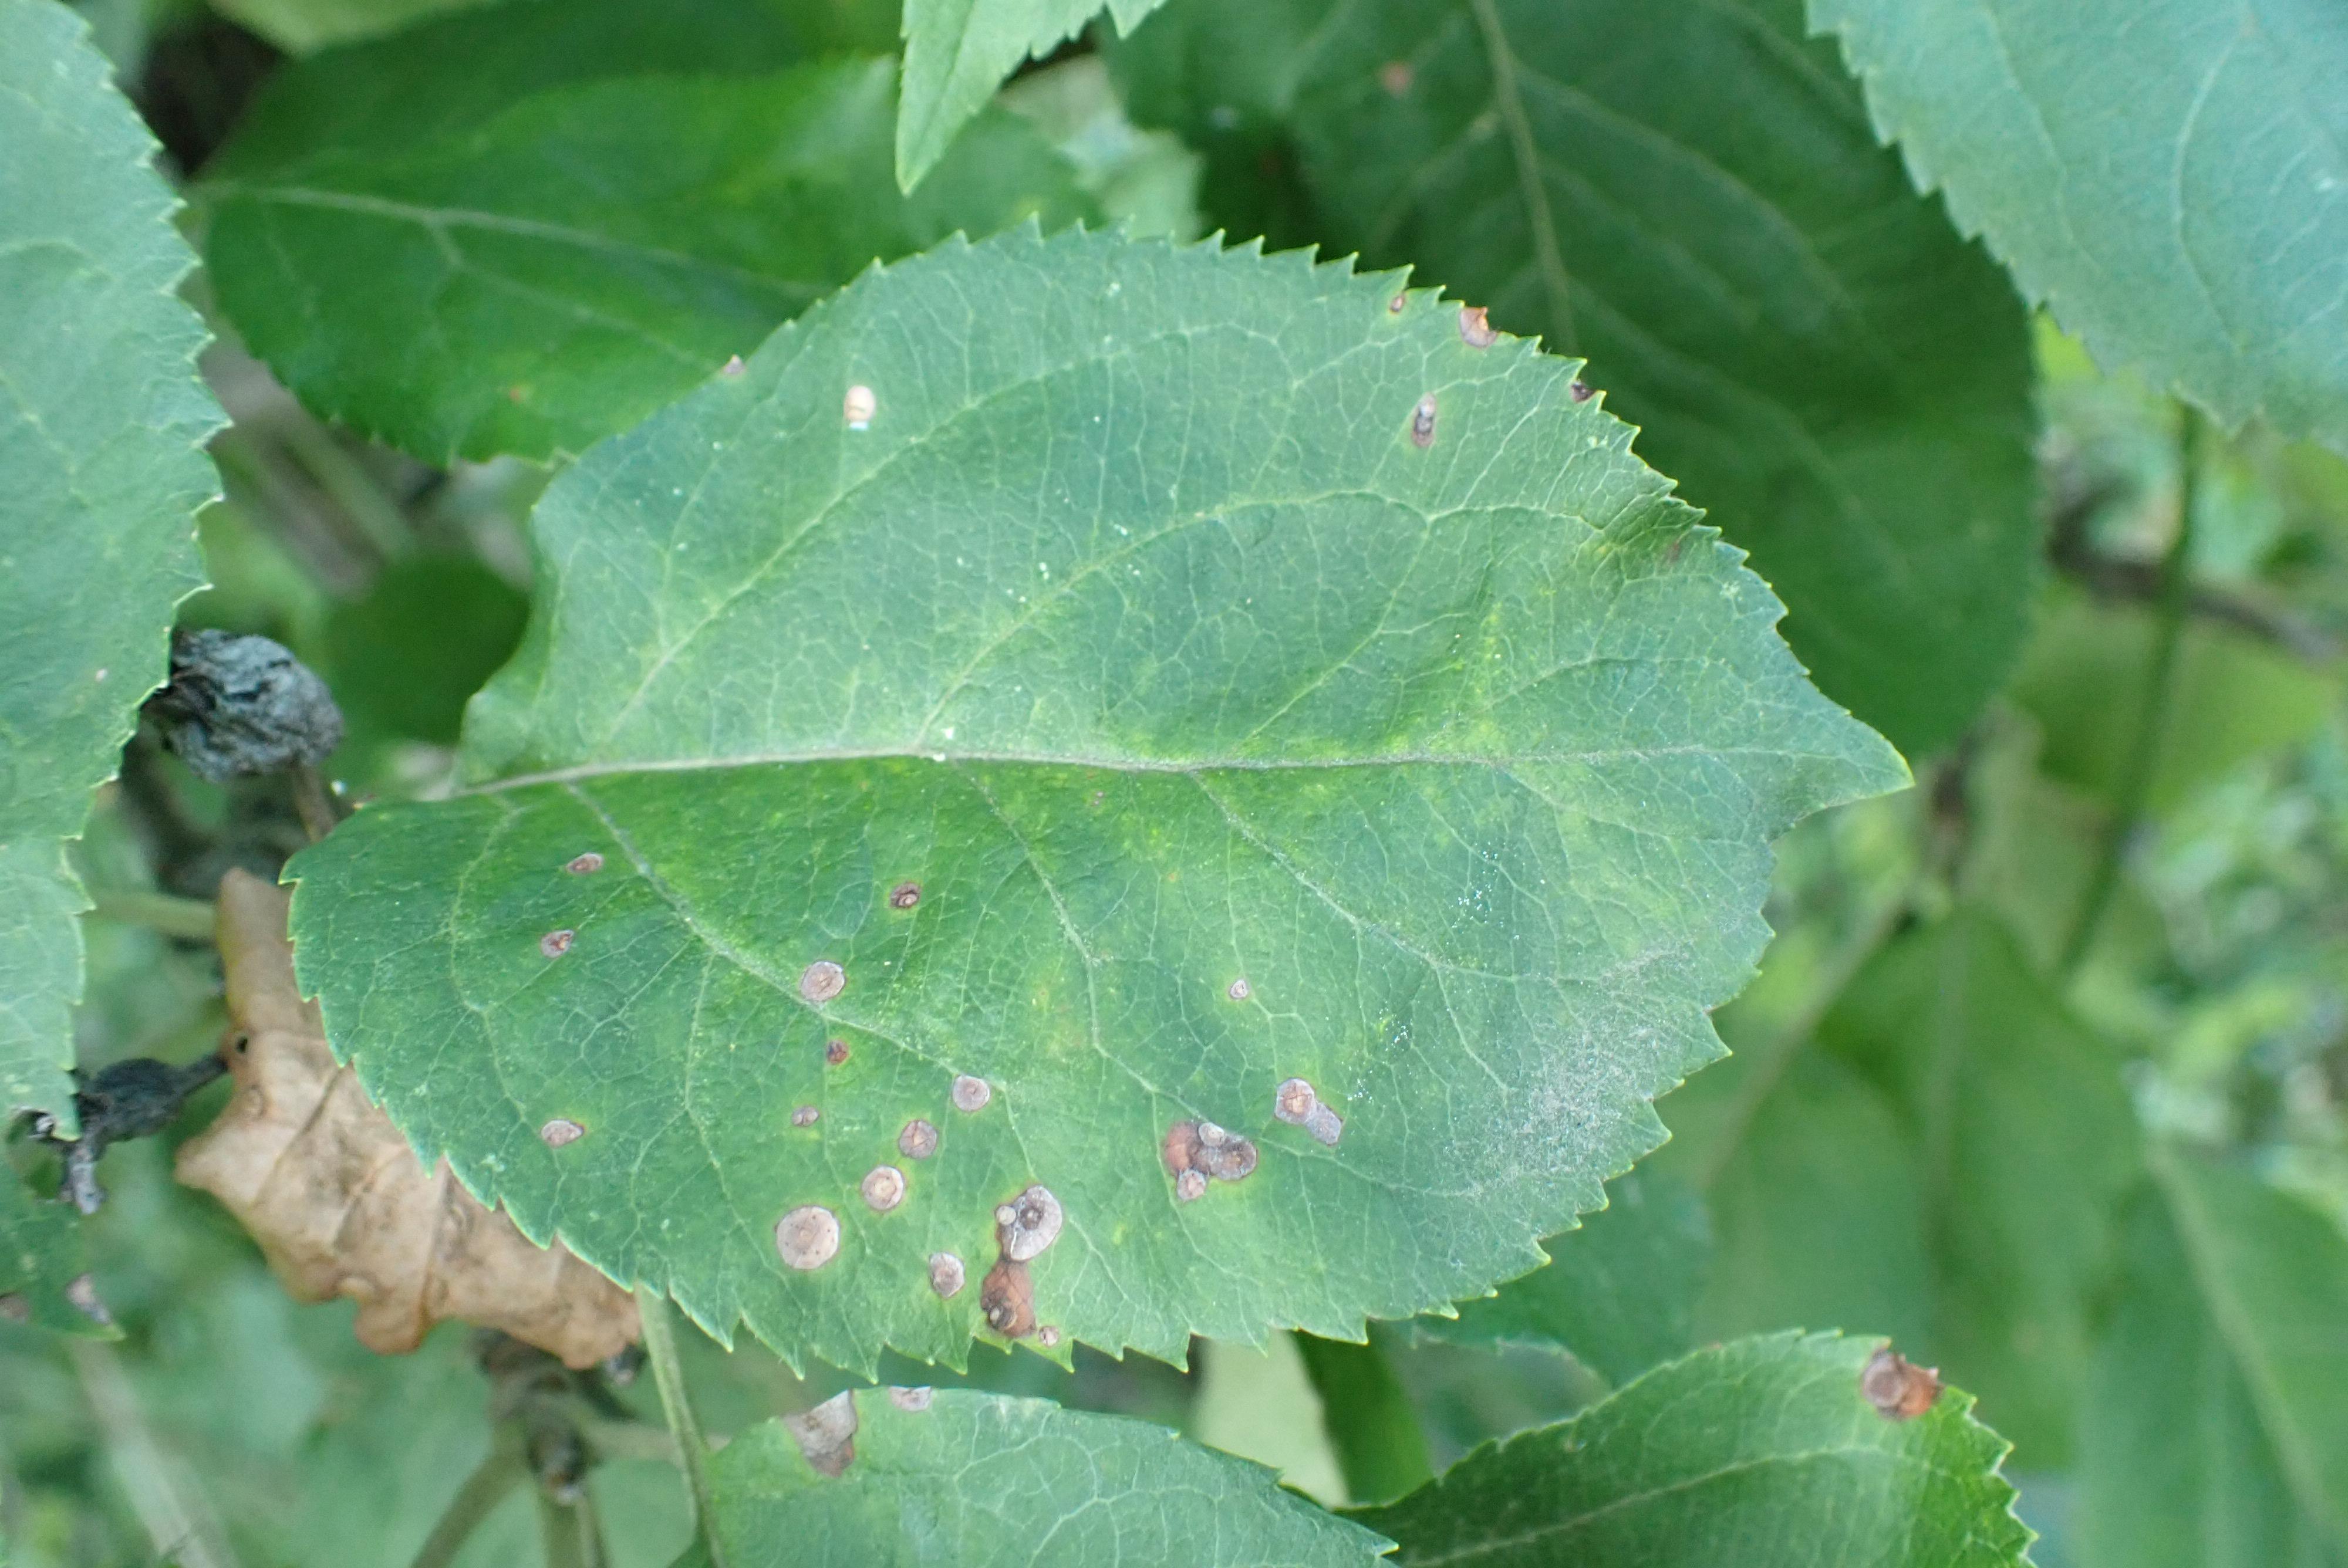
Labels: frog_eye_leaf_spot